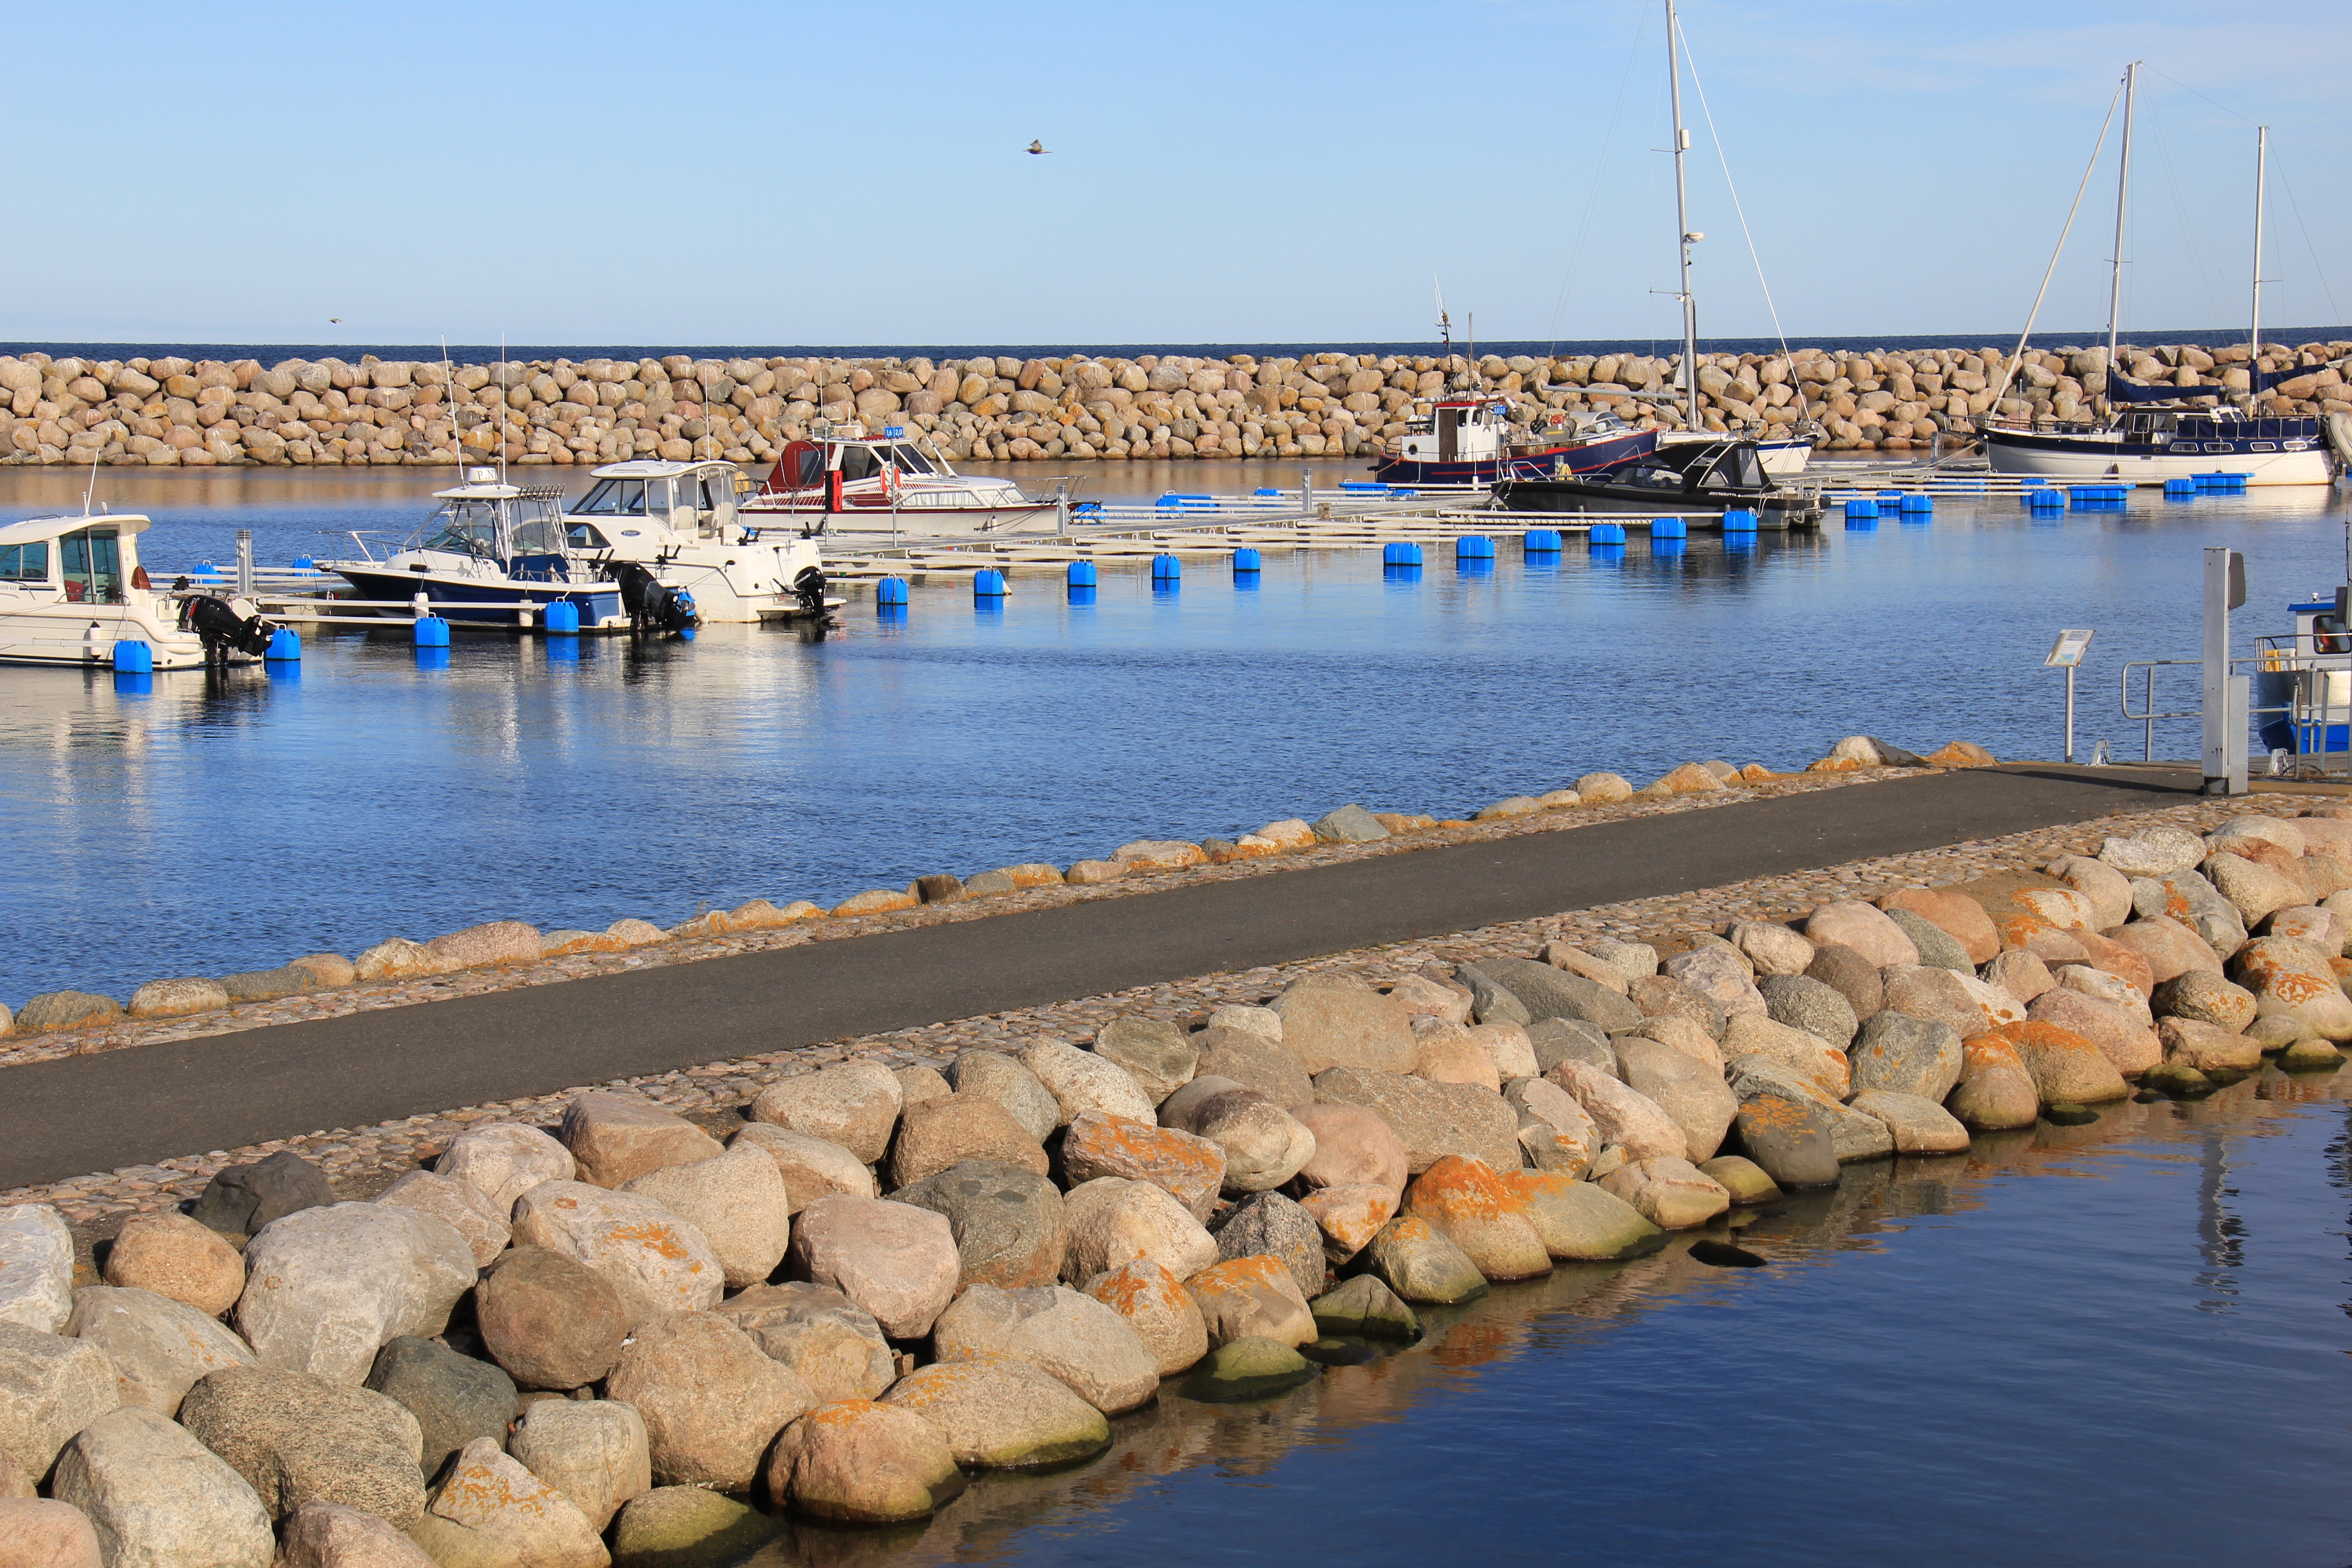
sea, coast, water, dock, boat, shore, stone, reflection, bay, harbor, marina, port, boating, channel, breakwater, simrishamn